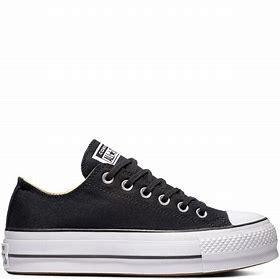
Brand: Converse
Model: Chuck Taylor All Star Top